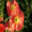
Label: poppy